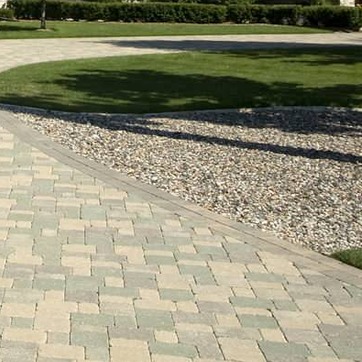
Material: stone